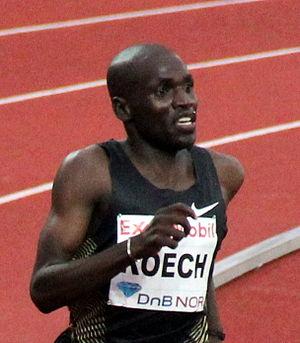
Paul Kipsiele Koech est un athlète kényan spécialiste du 3 000 m steeple.